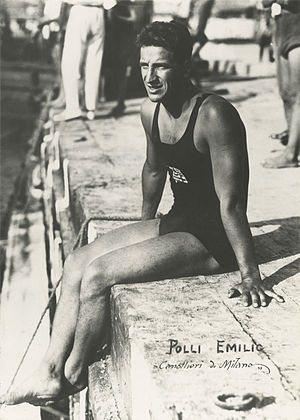
Emilio Polli
Emilio Polli var en italiensk frisvømmer, der var italiensk mester indtil 1931, olympisk mester ved Sommer-OL 1924 og 1928.